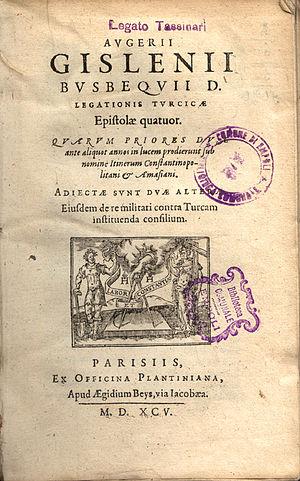
Ogier Ghiselin de Busbecq, en latin : Augerius Gislenius Busbequius et de temps en temps Augier Ghislain de Busbecq, est un diplomate et botaniste flamand.